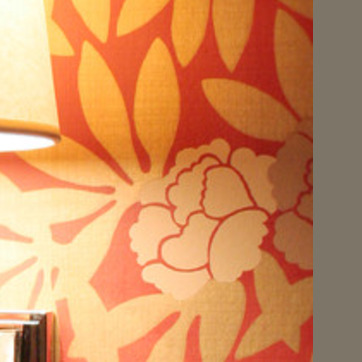
Material: wallpaper